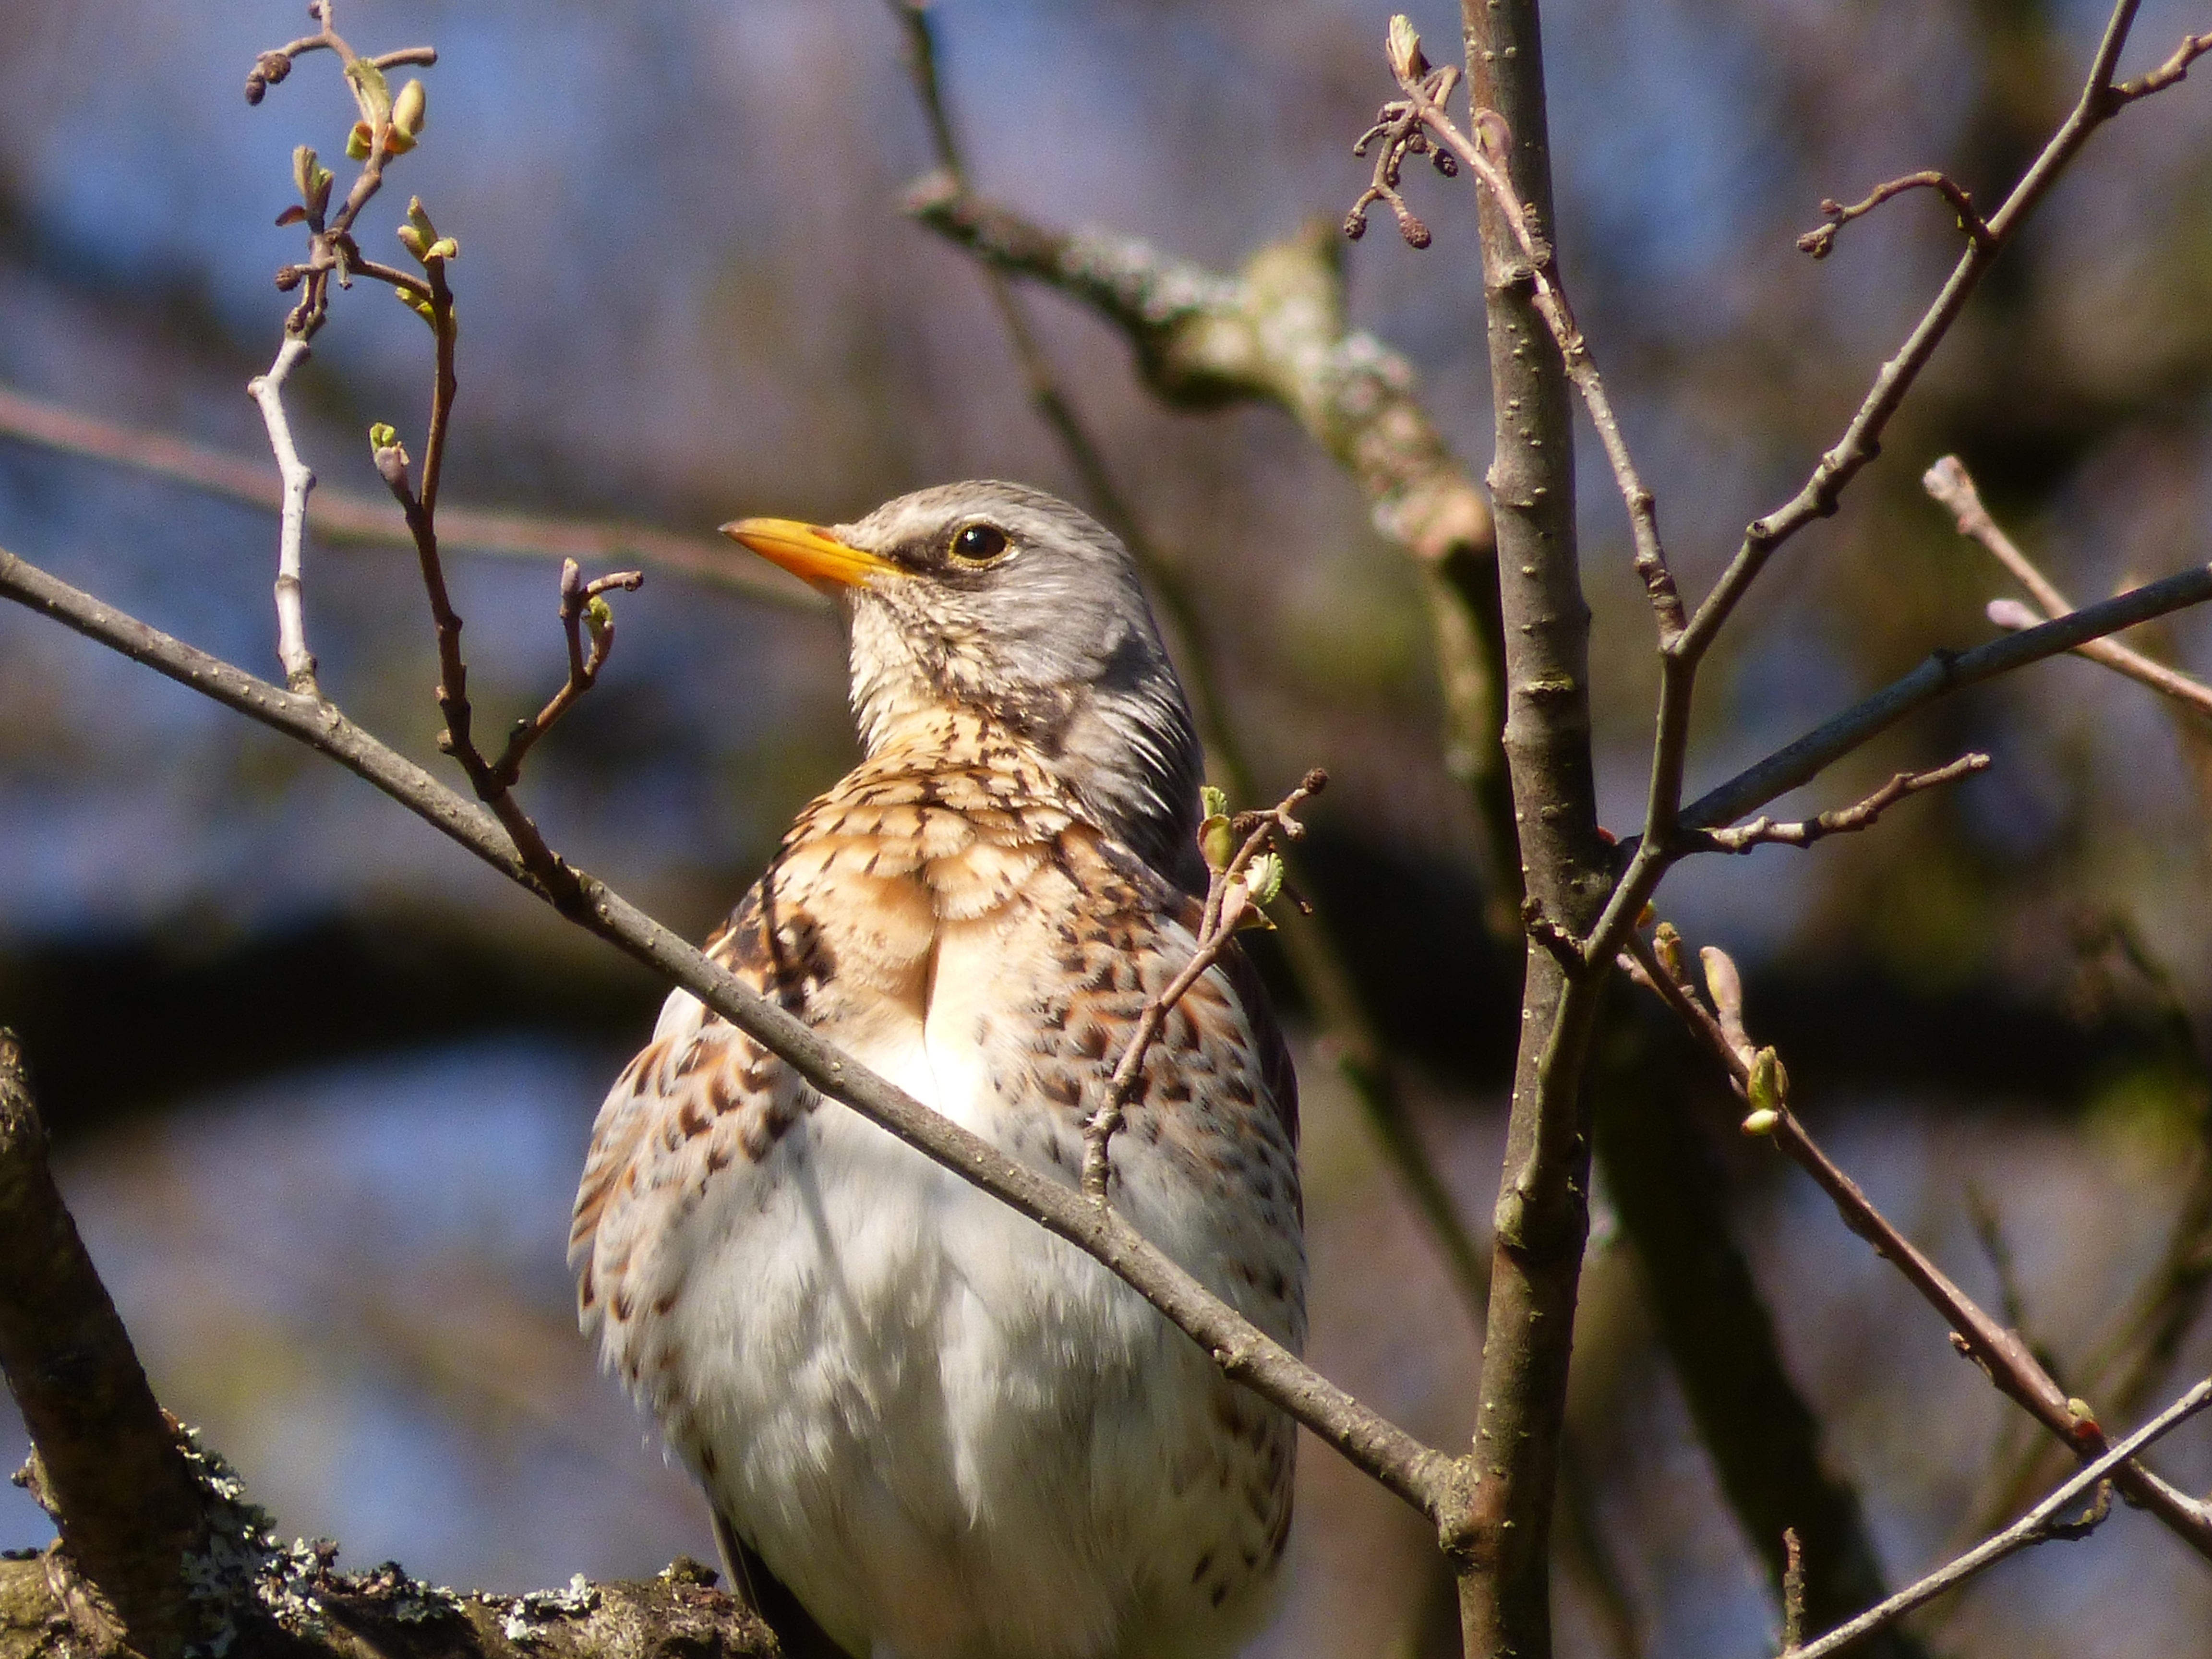
tree, nature, branch, bird, wildlife, spring, beak, fauna, plumage, animals, vertebrate, springs, sparrow, finch, wren, house sparrow, old world flycatcher, perching bird